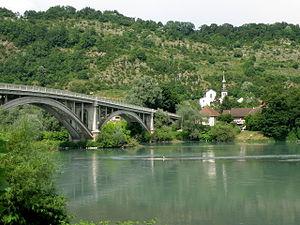
Lucey, comm. du département de la Savoie (région Rhônes-Alpes, France). Le bourg de Lucey au bord du Rhône. Pont de Lucey et église paroissiale Saint-Étienne.